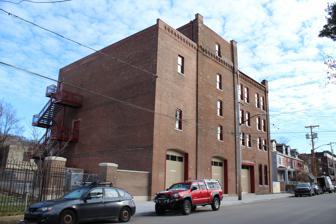
Building: Hazelwood Brewing Company
Country: United States of America
Year built: 1905
United States historic place Hazelwood Brewing Company U.S. National Register of Historic Places Hazelwood Brewing Company in 2023 Show map of Pittsburgh Show map of Pennsylvania Show map of the United States Location 5007–5011 Lytle St. Coordinates 40°24′27″N 79°56′44″W / 40.4075°N 79.9456°W / 40.4075; -79.9456 Built 1905 NRHP reference No. 100005931 Added to NRHP December 21, 2020 The Hazelwood Brewing Company is an historic brewery complex which is located in the Hazelwood neighborhood of Pittsburgh , Pennsylvania . History The brewery opened in 1905 with a production capacity of 40,000 barrels per year and distributed its Bohemian, Pilsener, and Famous lagers throughout the region. During Prohibition , the company produced low-alcohol " near-beer ," though it was raided several times for allegedly selling actual beer instead. After the end of Prohibition in 1933, the brewery was reorganized as the Hazelwood Beverage Company and then Derby Brewing Company. Derby Brewing went out of business in 1938, after which the brewery buildings were used for various purposes. In 2017, the then-vacant property was purchased by a nonprofit organization and renovated to return it to brewery use. The renovated brew house is home to three separate breweries which share a common bottling line and beer garden area. The first of the three breweries opened for business in June, 2024. Architecture The main brewery building is constructed from brick and has three sections which consist of one, one, and four bays, respectively. The middle section has four stories plus a mezzanine , while the other two sections have three stories and a mezzanine. The southern section originally had a fourth story as well but it was destroyed by a tornado in 1998. When built, the brewery also included an ice house , bottling building, and office. Part of the ice house is still standing but the other buildings were demolished. References